William Bland

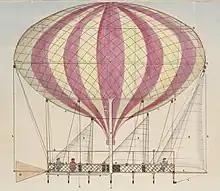
View of the Atmotic Ship illustrated by W. Louis Hutton

The Atmotic Ship was an experimental steam-powered airship designed in 1851 by Bland. No prototype was ever constructed. According to Bland, the idea for the Atmotic Ship came to him in March 1851. He may have been inspired by reports on ballooning carried in "The Sydney Morning Herald", which drew attention to the problem of managing ascents and descents and navigating through the air. Additionally, he had previously corresponded with Francis Forbes, the son of Chief Justice Sir Francis Forbes, who had in 1843 put forward a proposal for an "aerial carriage" based on a steam-powered kite.